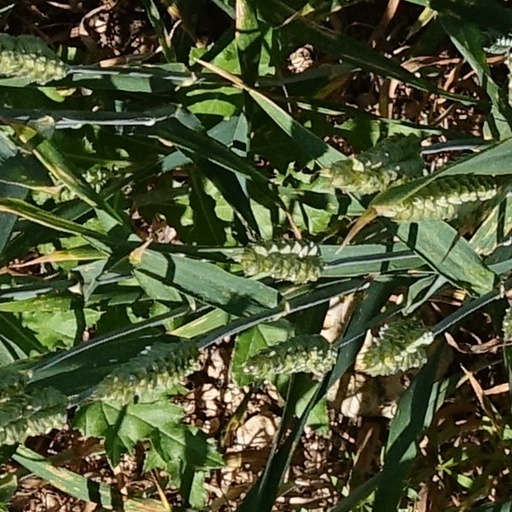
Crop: wheat